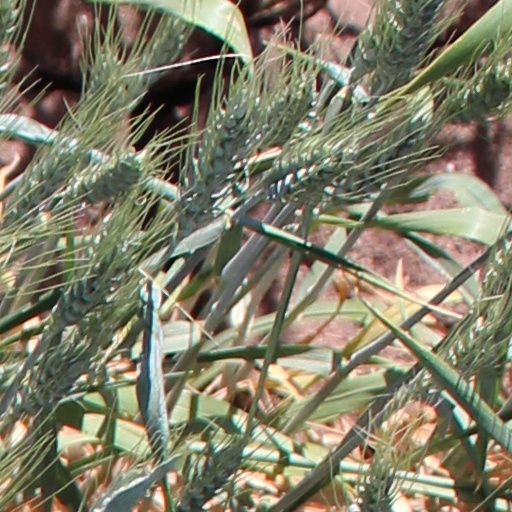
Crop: wheat